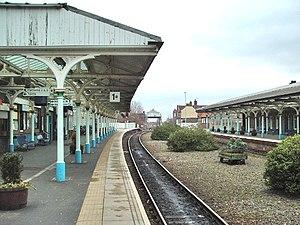
La gare de Selby est une gare ferroviaire desservant la ville de Selby au Royaume-Uni.